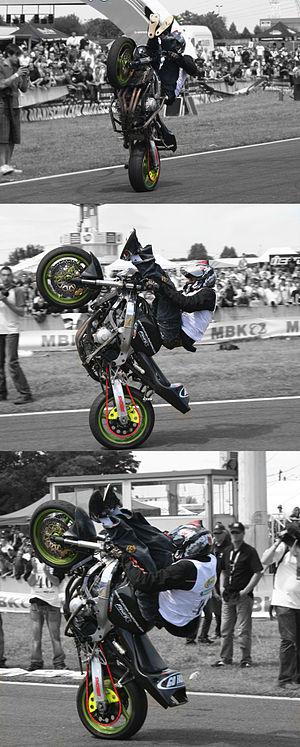
Le stunt est une discipline dont le but est d'enchaîner des figures de voltige sur la roue arrière ou la roue avant, principalement à moto.